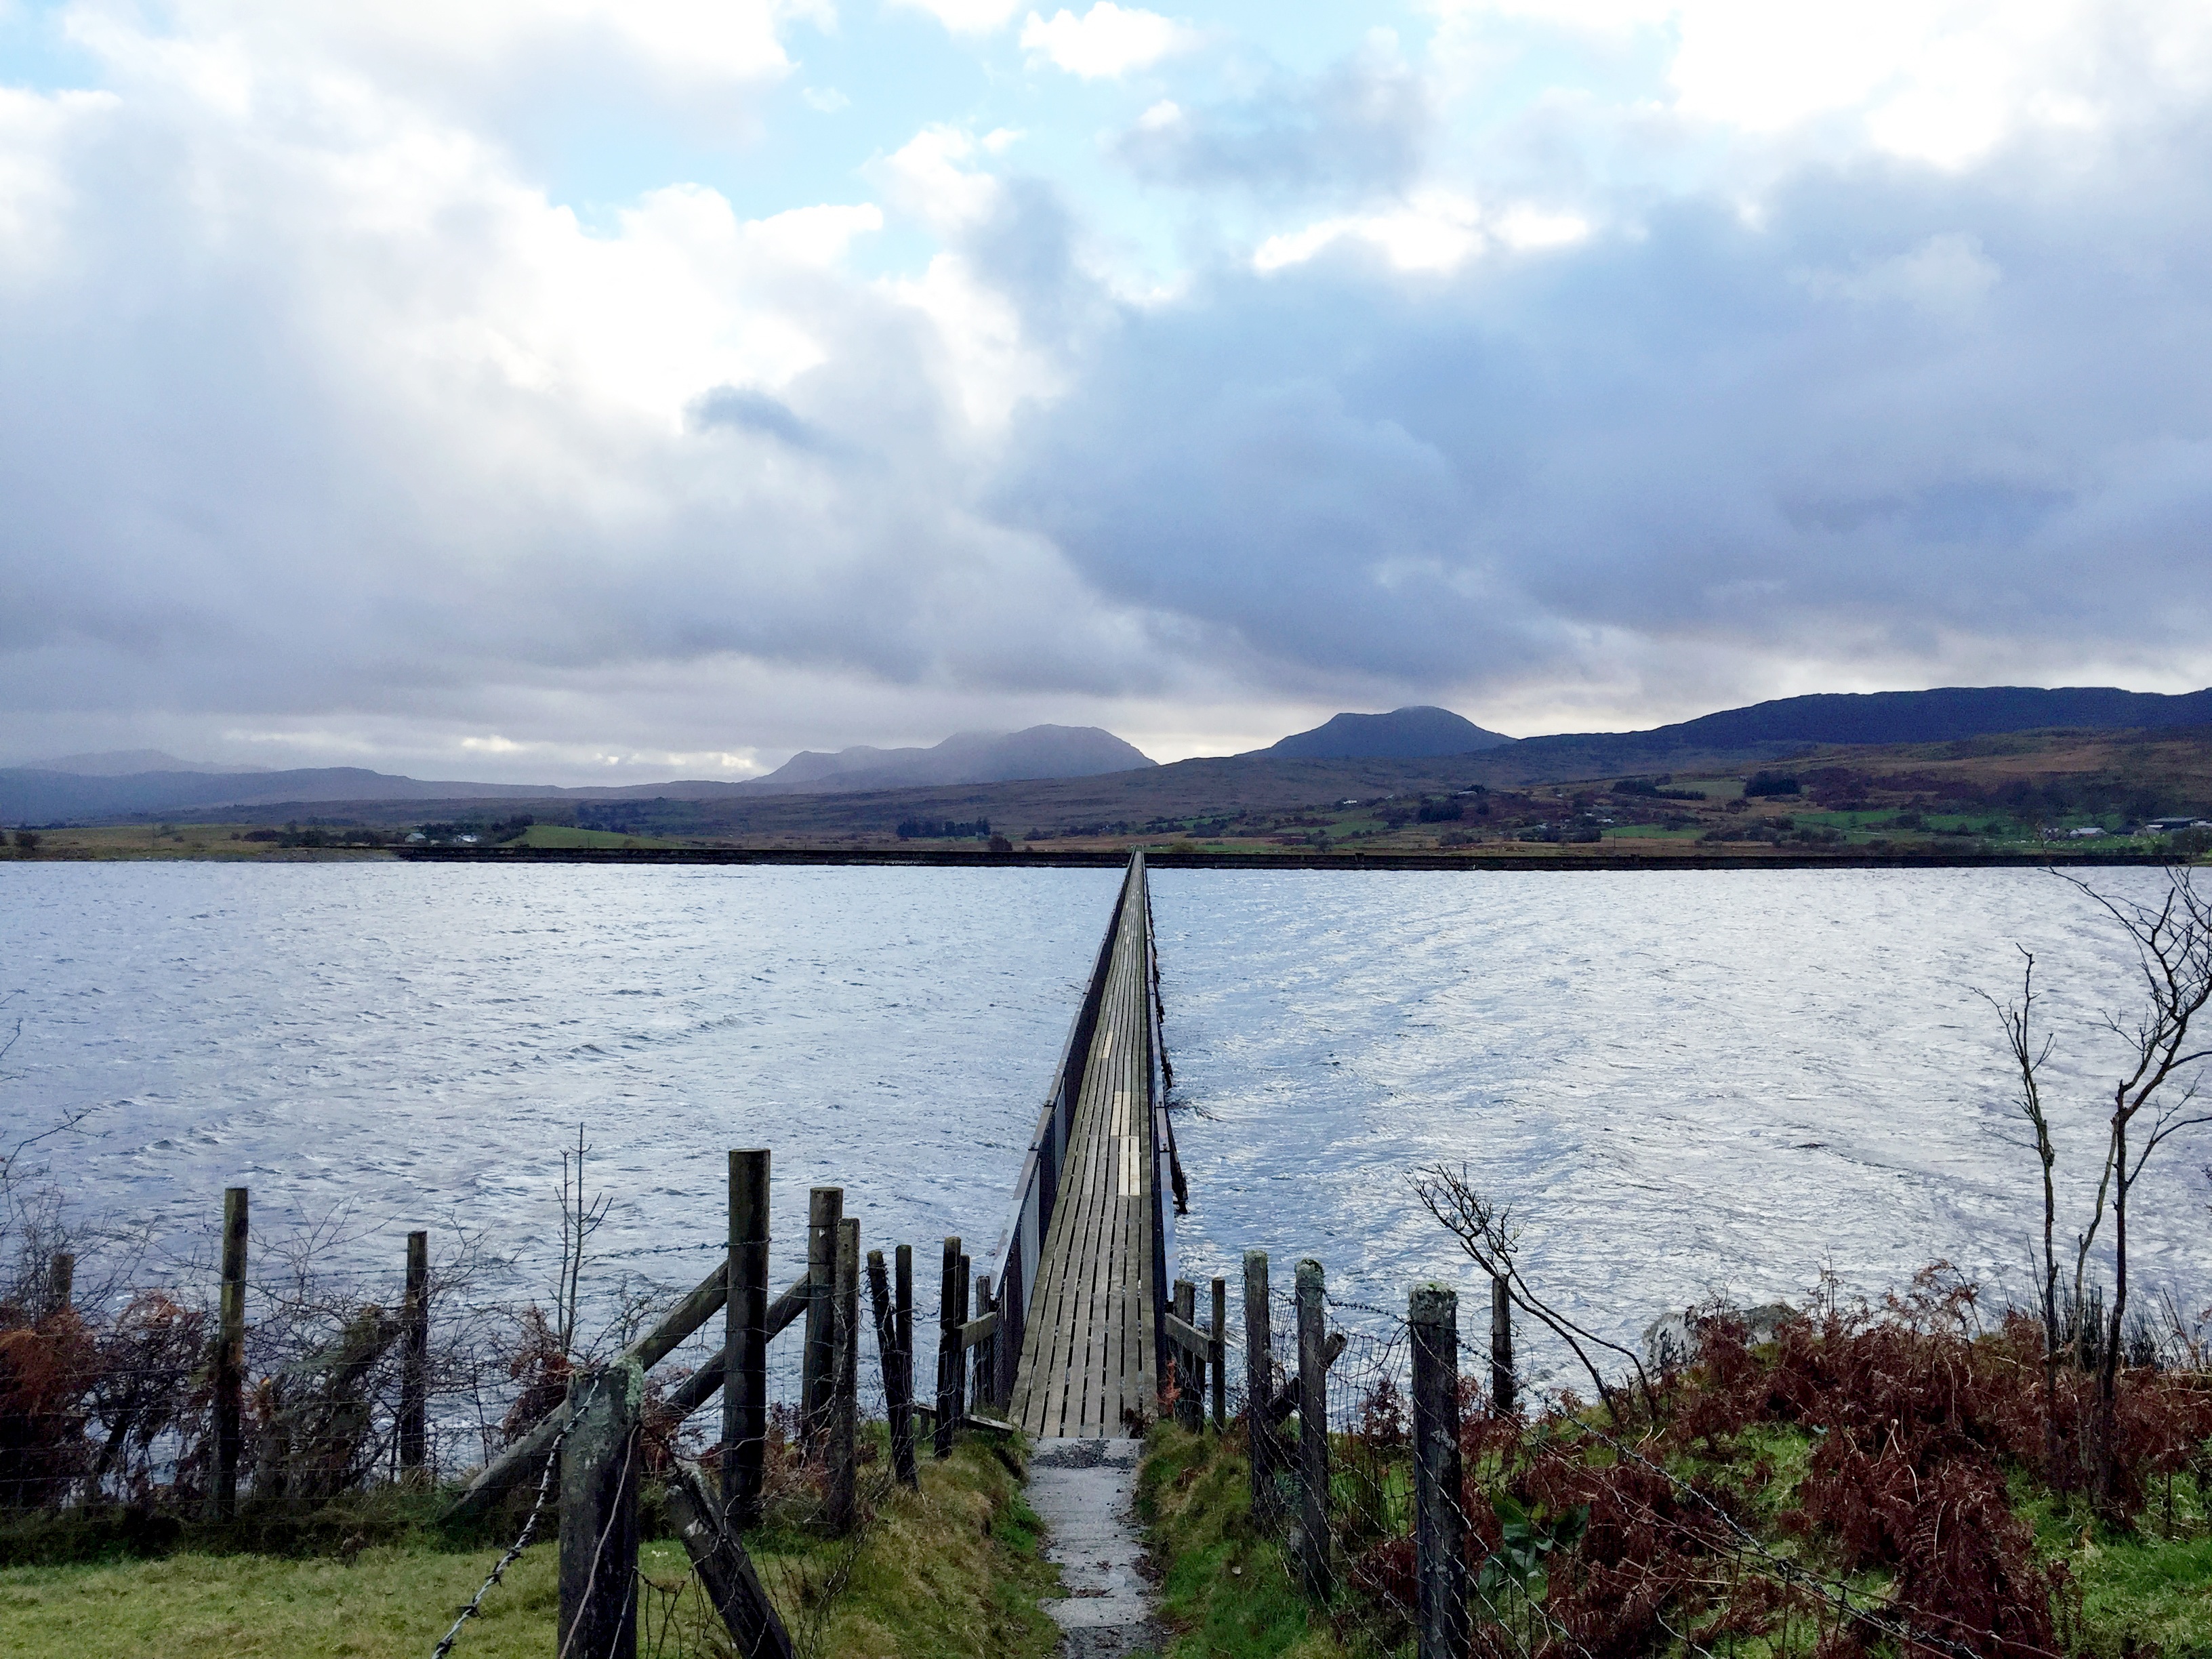
landscape, sea, tree, water, nature, mountain, cloud, shore, lake, reflection, bay, reservoir, highland, body of water, loch